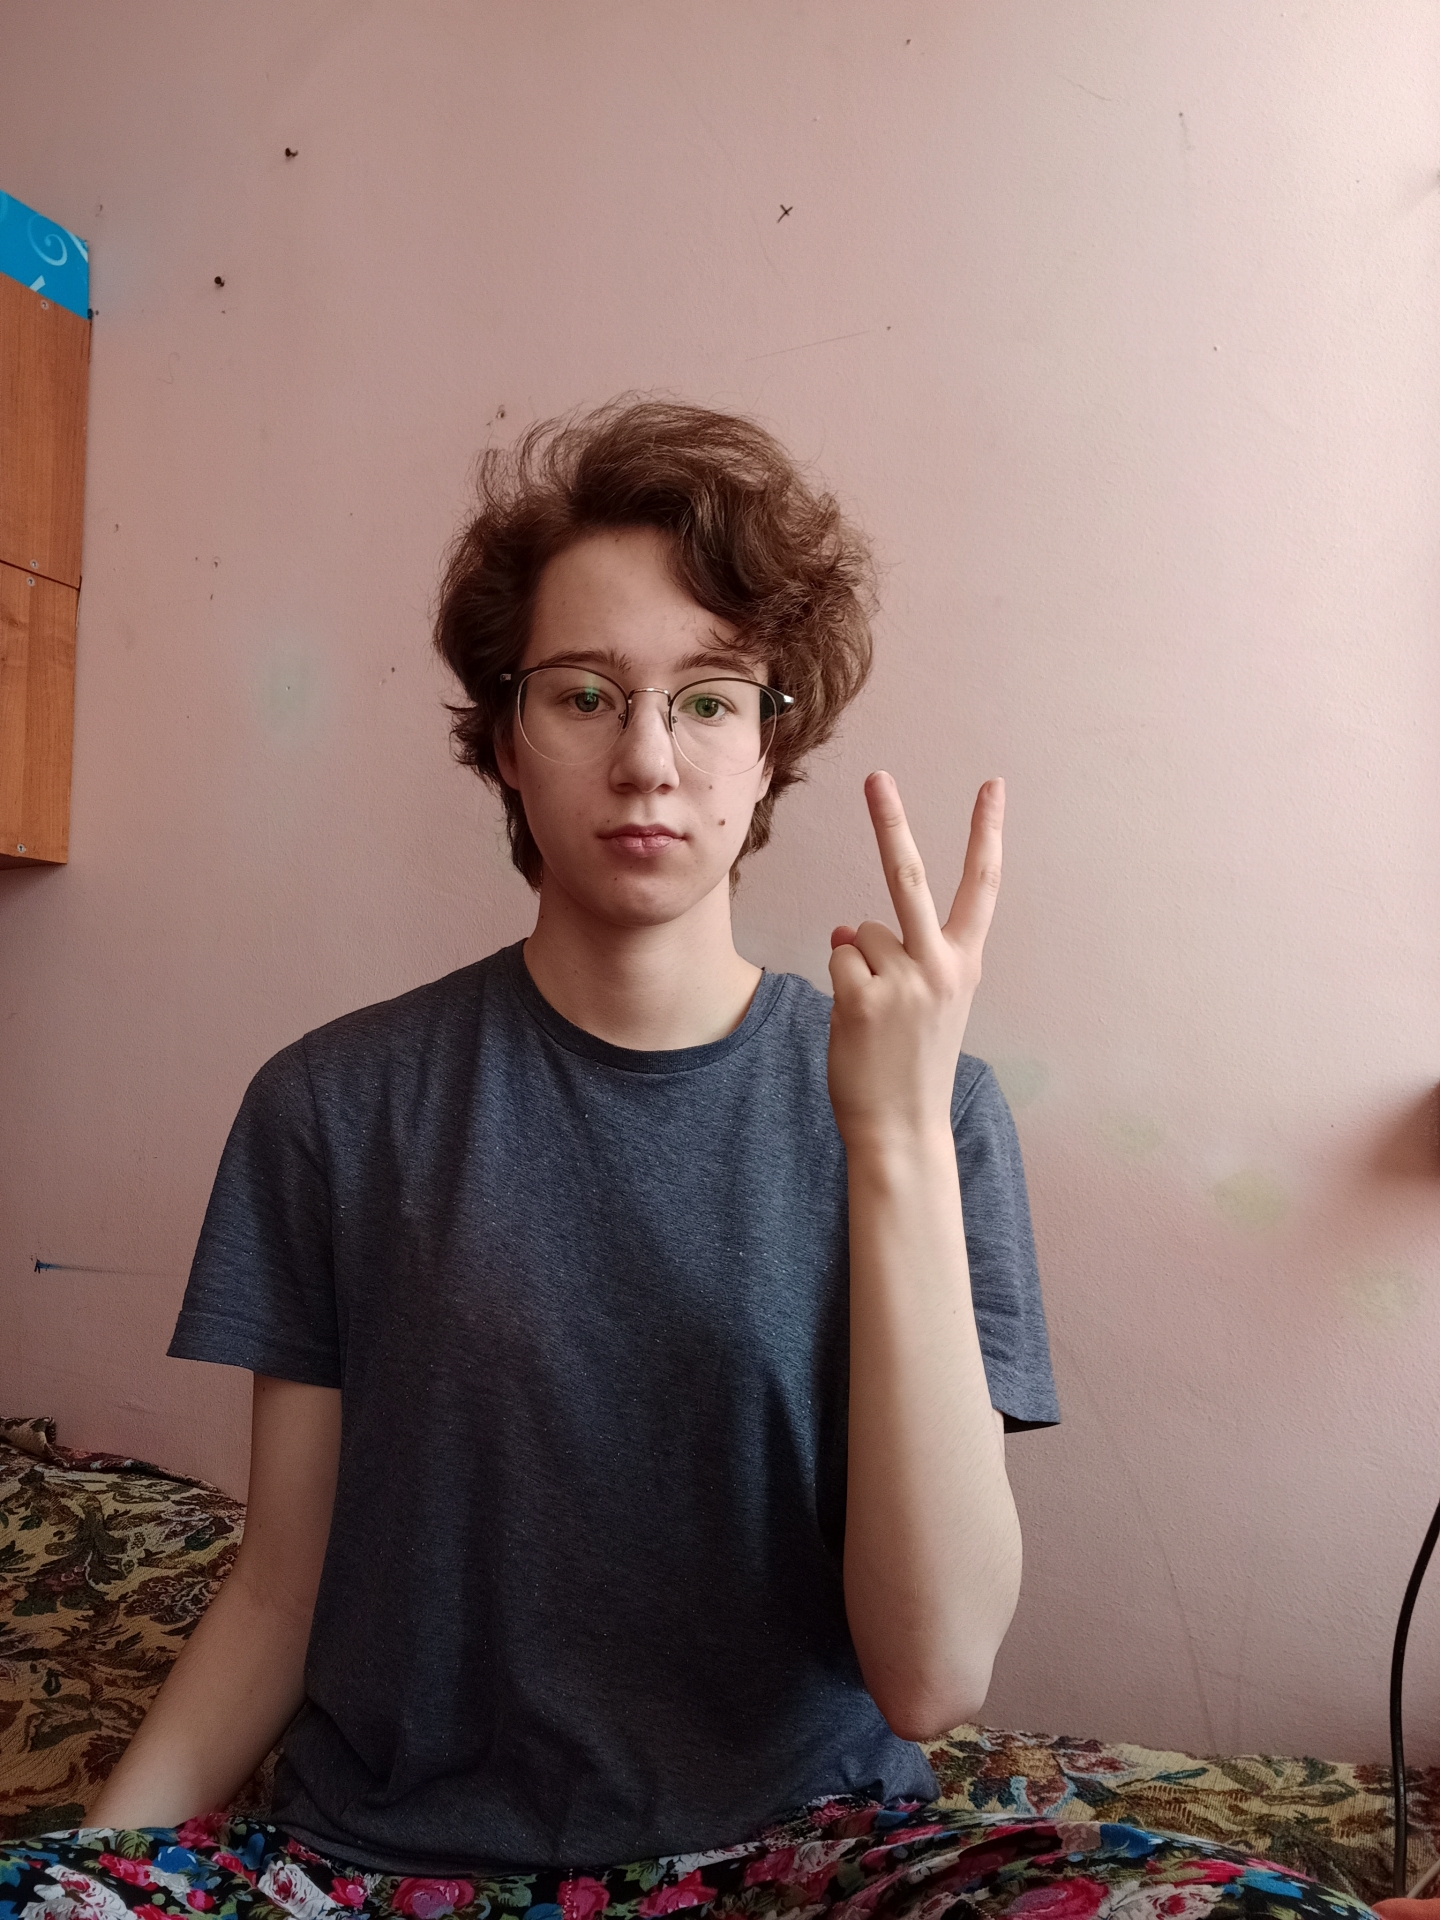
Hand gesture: peace_inverted